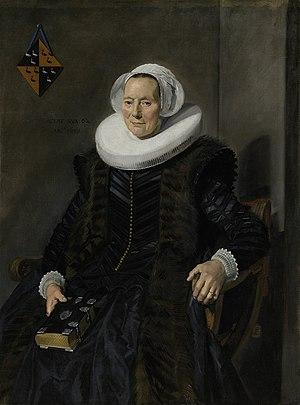
Frans Hals est un peintre baroque néerlandais, considéré, avec Rembrandt et Johannes Vermeer, comme l'un des plus importants du siècle d’or.